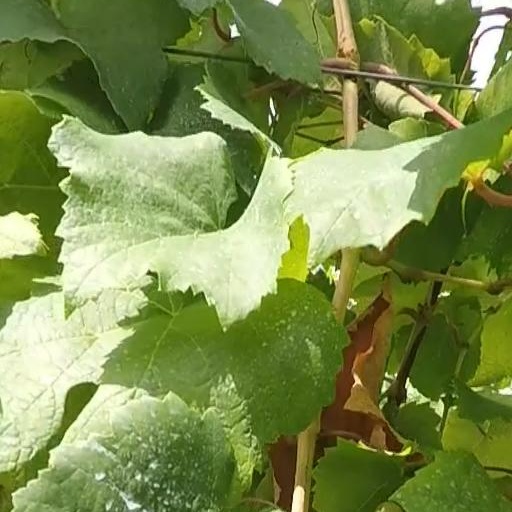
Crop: grape